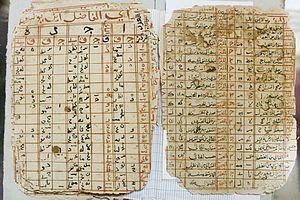
Les manuscrits de Tombouctou sont un ensemble de copies d'ouvrages plus anciens connus dans le monde afro-musulman ainsi que des productions locales originales datant, pour la plupart, de la période allant du XVIIe au XIXe siècle. D'une taille très variable, on estime que leur nombre s'élève à plusieurs dizaines de milliers, conservés à Tombouctou et dans toute la région.